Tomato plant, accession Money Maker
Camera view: tilt-top (135 deg); turntable rotation: 210 degrees
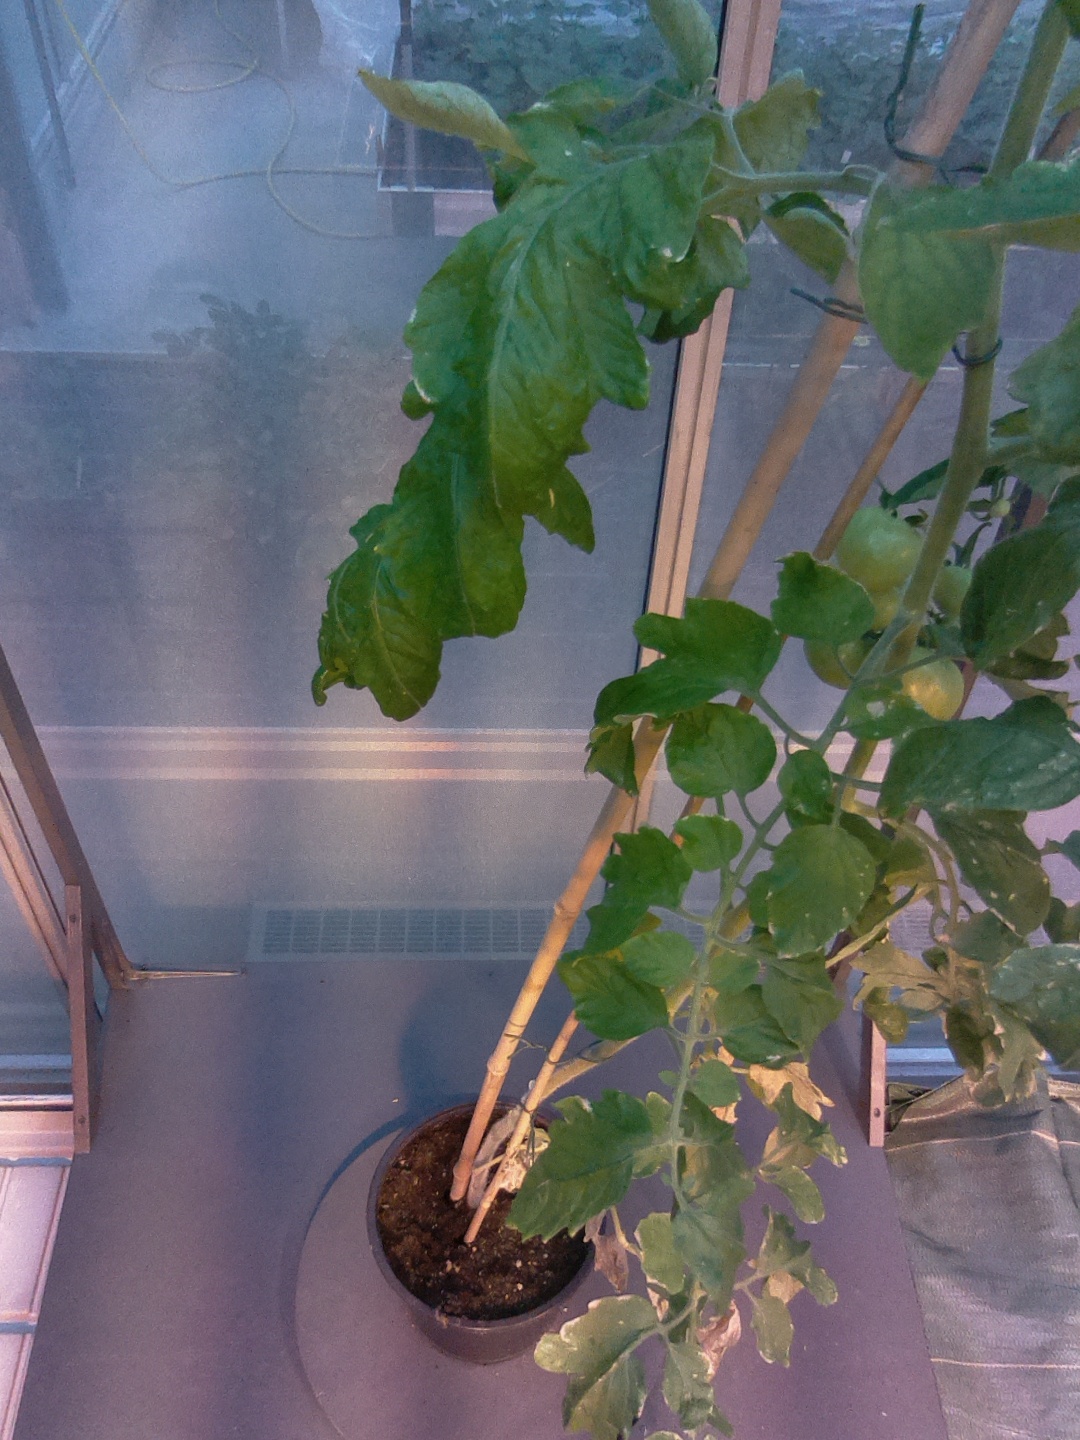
BBCH growth stage 77: 70%-80% of final fruit size